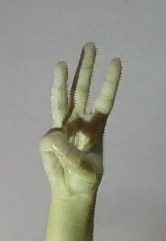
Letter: thaa